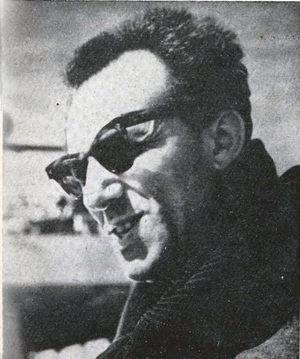
L’histoire du cinéma polonais est presque aussi longue que celle de la cinématographie car inaugurée par l'invention du pléographe par Kazimierz Prószyński en 1894 avant même le célèbre cinématographe des frères Lumière.